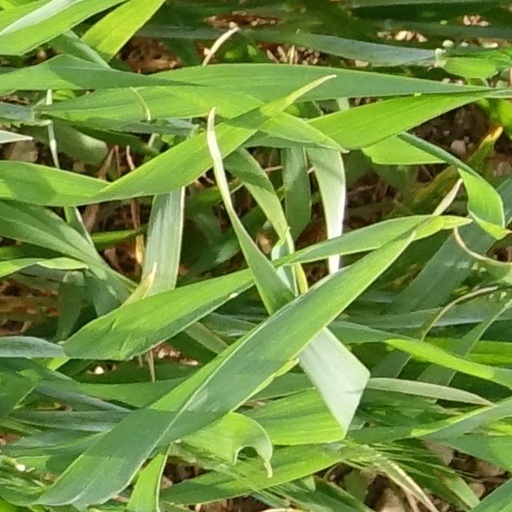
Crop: wheat